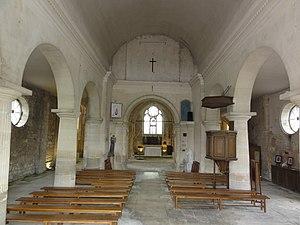
Église Saint-Paul-et-Saint-Rieul de Brenouille, intérieur
L'église Saint-Rieul est une église catholique paroissiale située à Brenouille, en France. C'est l'une des très rares églises dédiées au premier évêque de Senlis, saint Rieul, qui subsistent dans la région. Les parties les plus anciennes de l'édifice actuel remontent au milieu du XIIᵉ siècle. Ce sont la croisée du transept et le croisillon nord. Les remaniements et agrandissements successifs ont donné à l'édifice un caractère disparate, ce qui fait en partie son intérêt. Le croisillon nord et la chapelle latérale au nord du chœur datent en effet de la fin du XIIᵉ siècle, et le chœur-halle de deux fois deux travées du XIVᵉ siècle. Ces parties affichent de différents stades de l'architecture gothique. La nef et les bas-côtés ont été remplacés par un complexe de style classique au cours des années 1780, et achevés quelques mois avant la Révolution française. L'église Saint-Rieul a été inscrite aux monuments historiques par arrêté du 2 avril 1927, et restaurée en 1962. Elle est affiliée à la paroisse Sainte-Maxence de Pont-Sainte-Maxence.